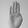
ASL letter: B